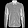
Label: Shirt